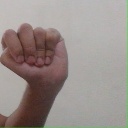
अक्षर: ठ